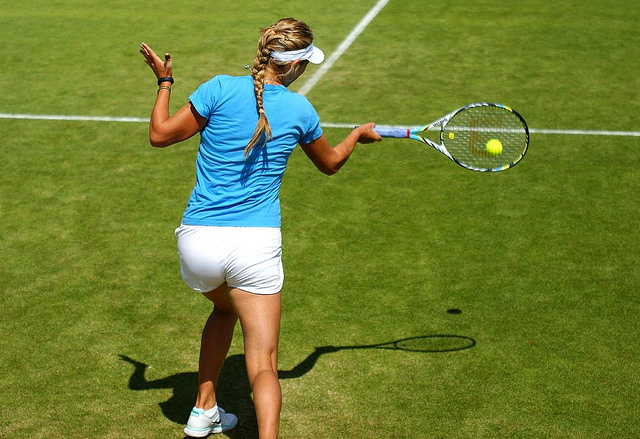
người phụ nữ áo xanh biển đang vung vợt tennis về phía bóng